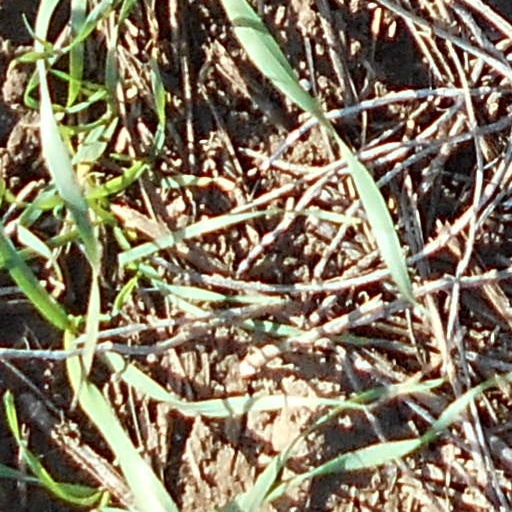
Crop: wheat